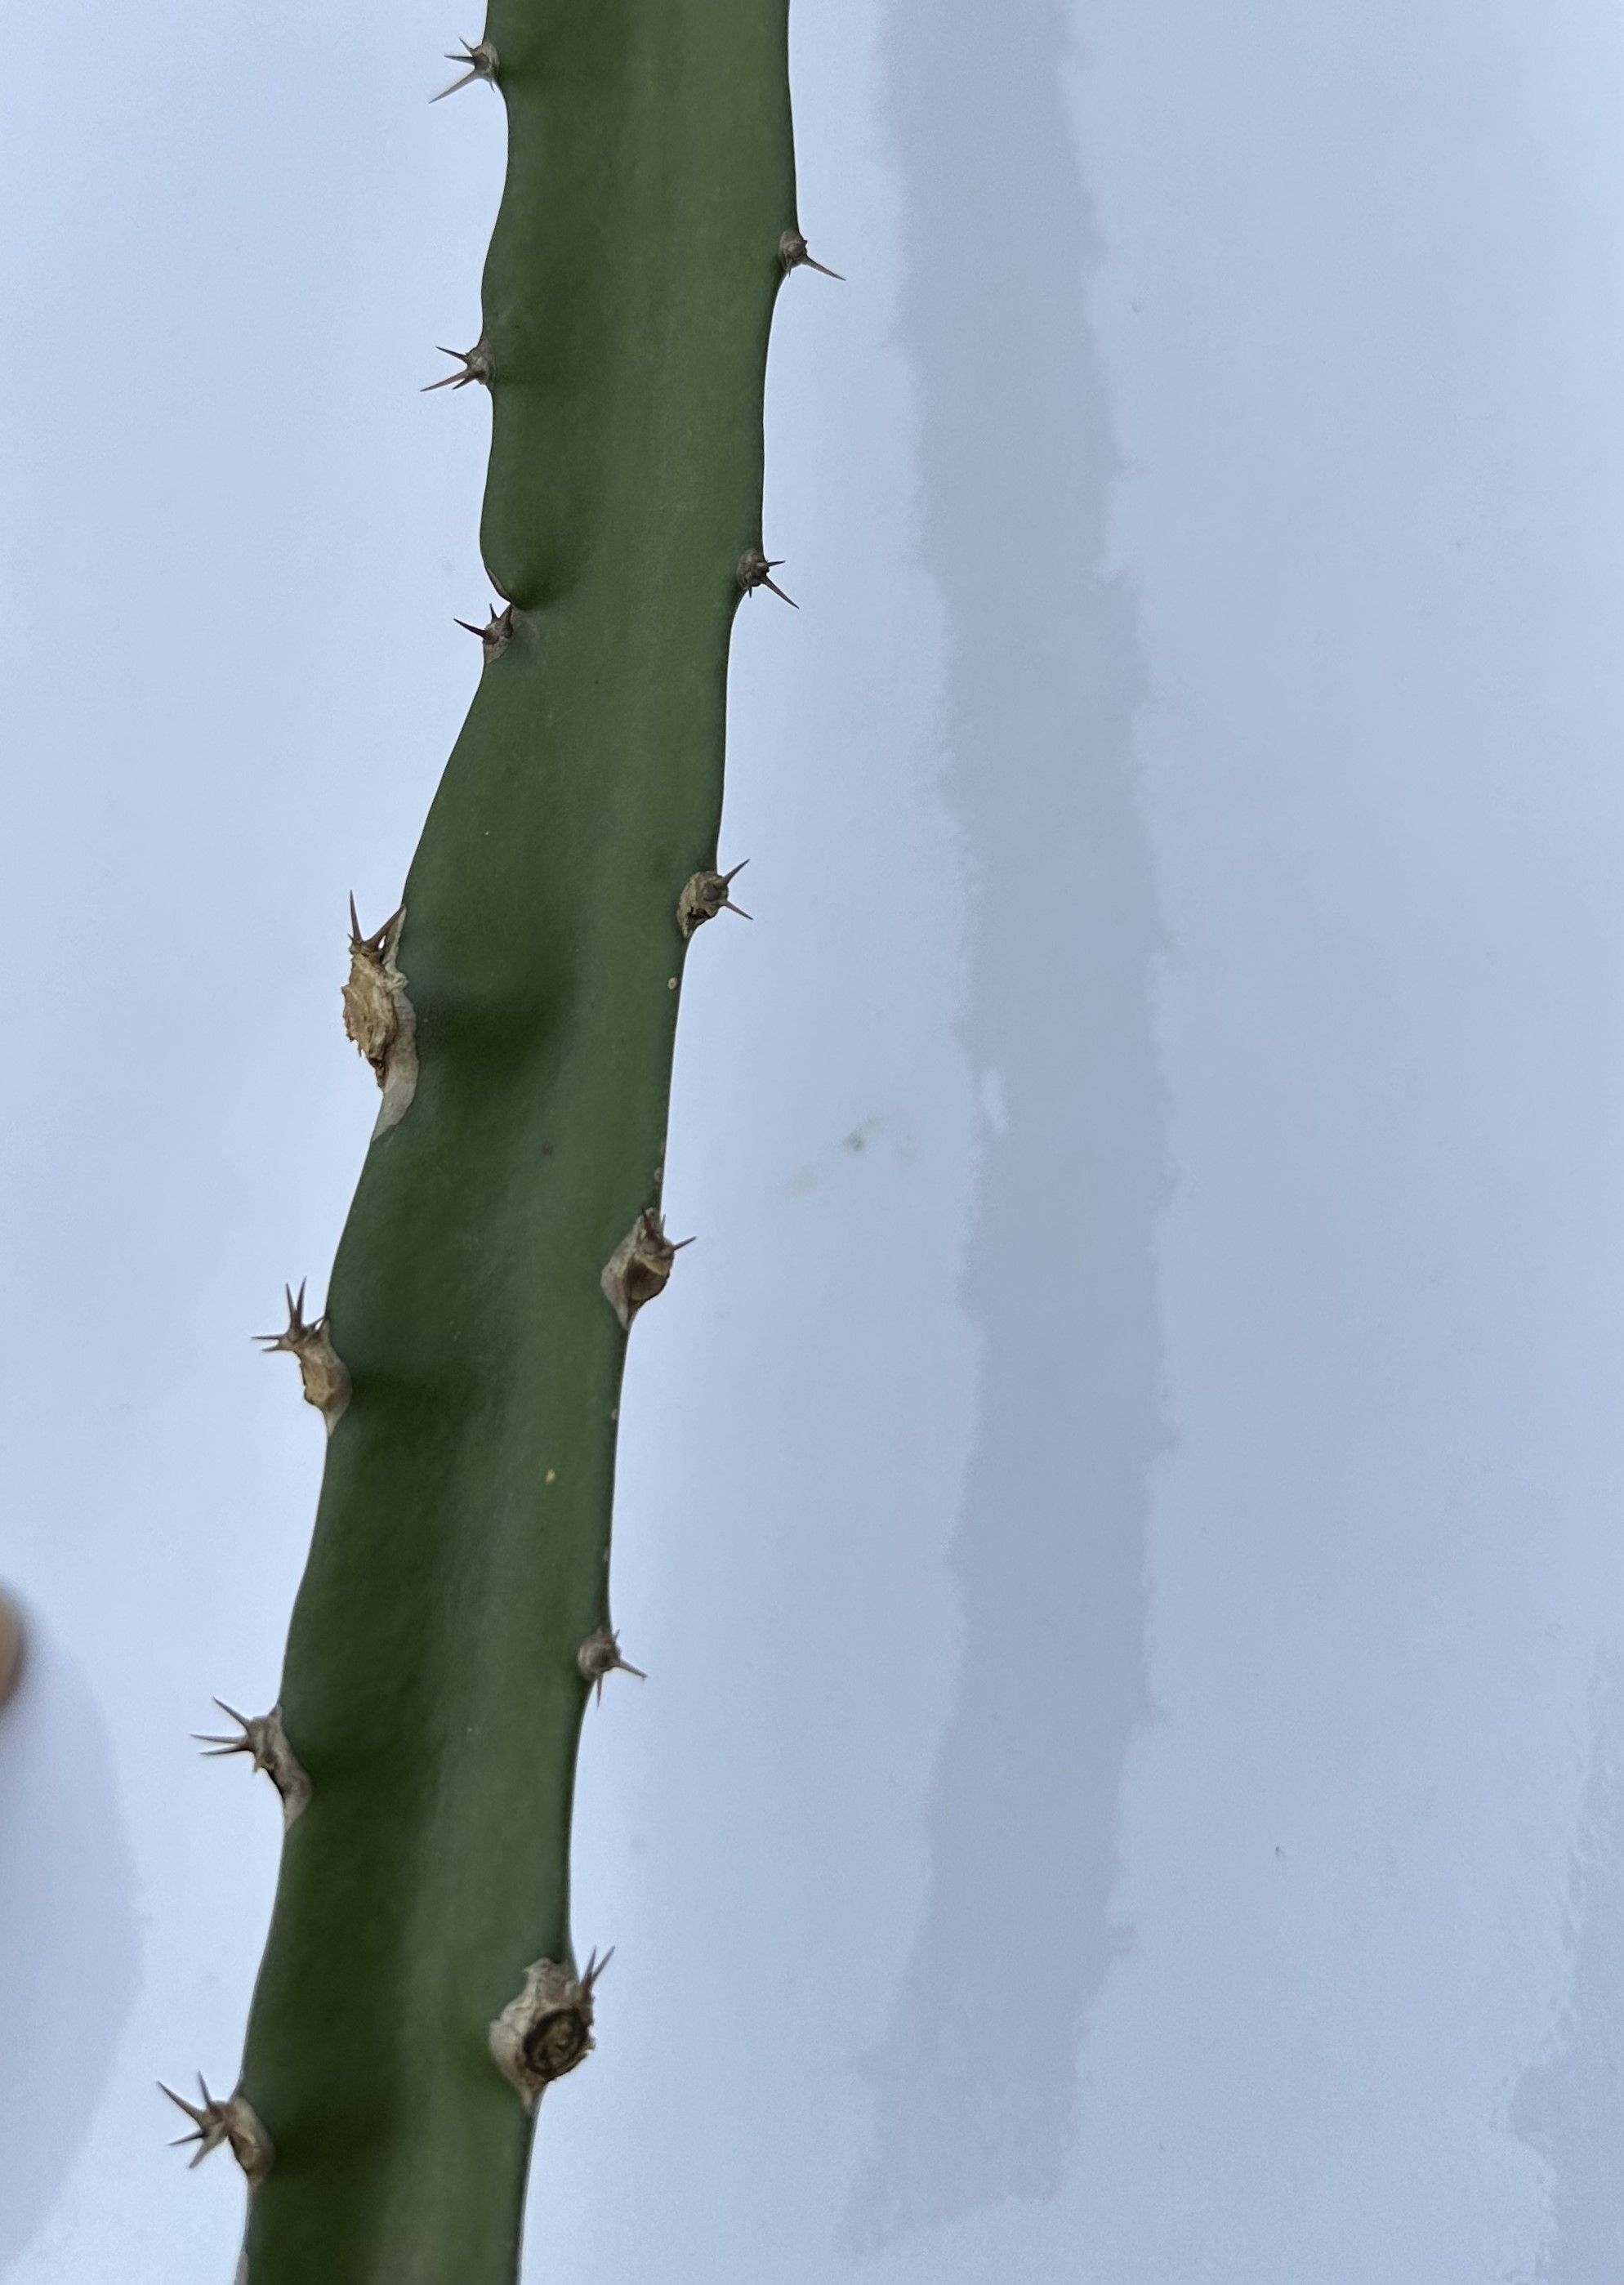
Label: Good leaf